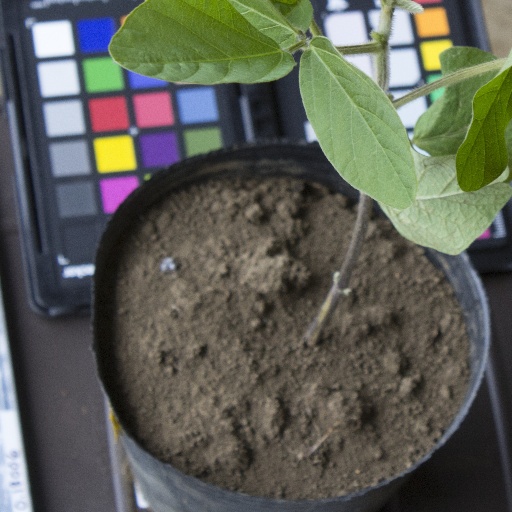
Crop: soybean